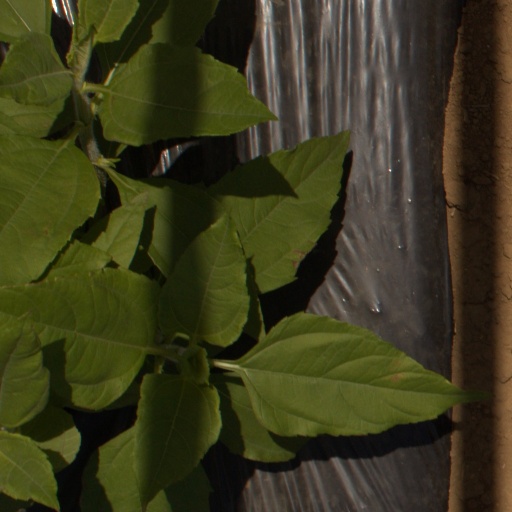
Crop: Jerusalem artichoke